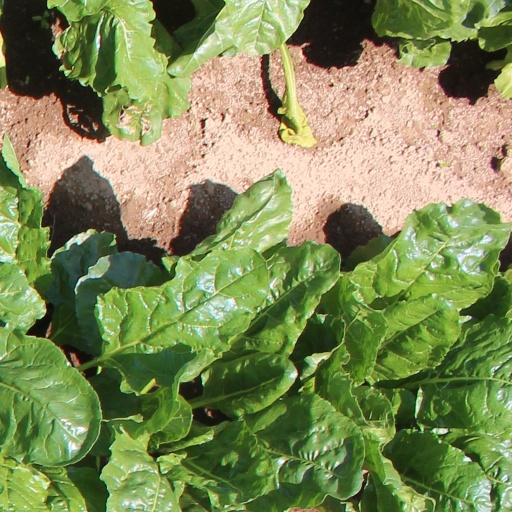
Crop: sugar beet